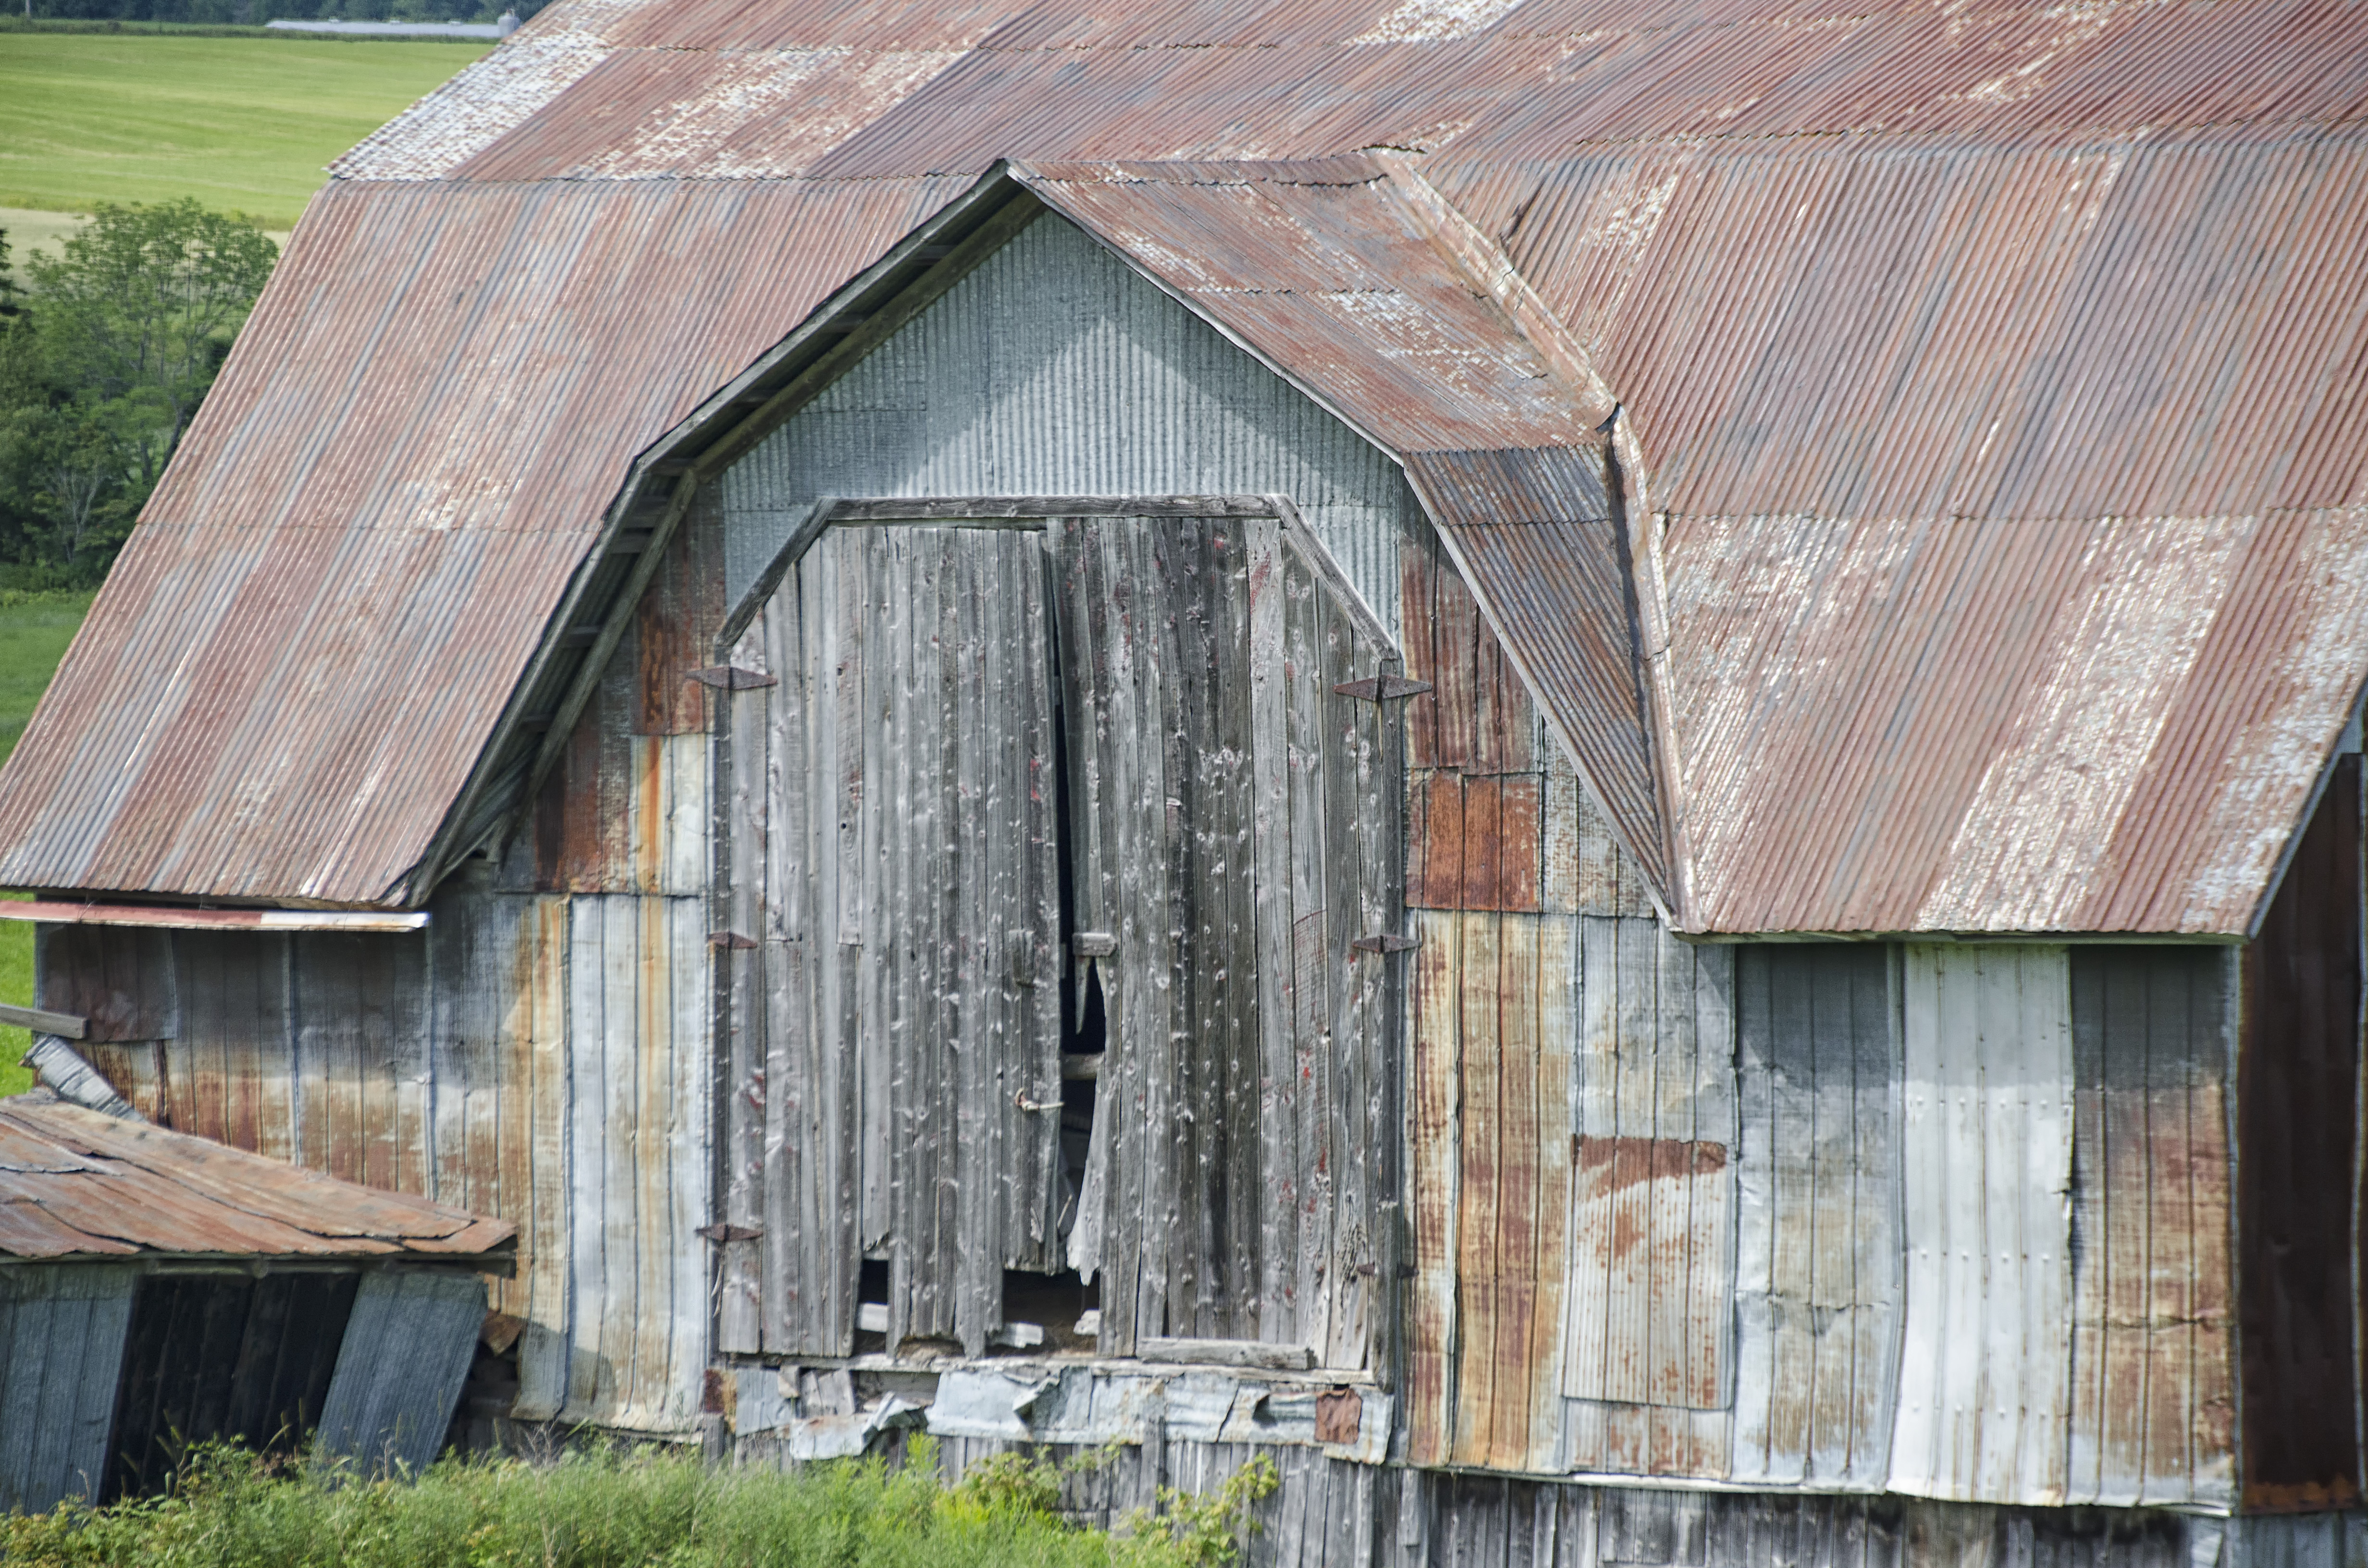
nature, wood, house, building, barn, home, shed, shack, cottage, facade, chapel, canada, quebec, sherbrooke, rural area